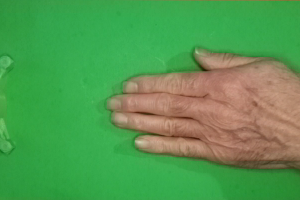
Label: paper